Bhimber

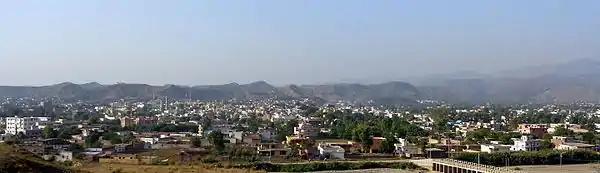
Panoramic view of Bhimber

Bhimber is a valley. Its hot, subhumid climate and other geographical conditions closely resemble those of Gujrat, the adjoining district in Punjab.